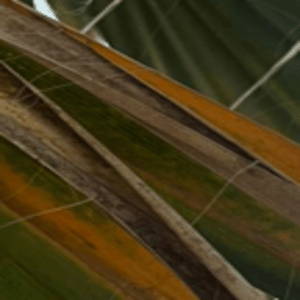
Label: Manganese Deficiency